Airship

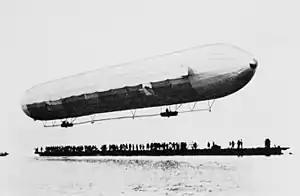
LZ1, Count Zeppelin's first airship

In 1897, an airship with an aluminum envelope was built by the Hungarian-Croatian engineer David Schwarz. It made its first flight at Tempelhof field in Berlin after Schwarz had died. His widow, Melanie Schwarz, was paid 15,000 marks by Count Ferdinand von Zeppelin to release the industrialist Carl Berg from his exclusive contract to supply Schwartz with aluminium.